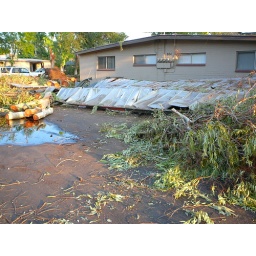
Parking structure roof collapsed. Amazing that there luckily was no cars beneath it when it did so.